Portobello Road

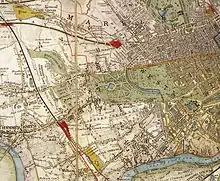
1841 map of the Environs of London, showing the Portobello Farm on the upper left-hand side, and Porto Bello Lane.

Portobello Road became an urban highway in the Victorian era. Before about 1850, it was little more than a country lane connecting Portobello Farm with Kensal Green in the north and what is today Notting Hill in the south. Much of it consisted of hayfields, orchards and other open land. The road ultimately took form piecemeal in the second half of the 19th century, nestling between the large new residential developments of Paddington and Notting Hill. Its shops and markets thrived on serving the wealthy inhabitants of the elegant crescents and terraces that sprang up around it, and its working-class residents found employment in the immediate vicinity as construction workers, domestic servants, coachmen, messengers, tradesmen and costermongers. After the Hammersmith and City Railway line was completed in 1864, and Ladbroke Grove station opened, the northern end of Portobello Road was also developed, and the last of the open fields disappeared under brick and concrete.